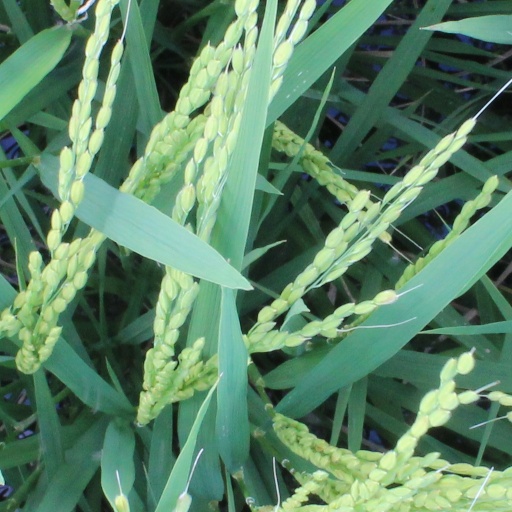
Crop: rice